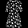
Label: Dress